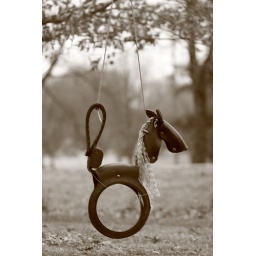
Out in the daylight this morning I spotted this wild horse and was able to grab a quick shot!